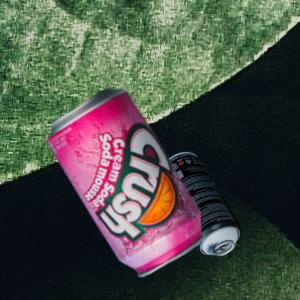
Label: cans